Tronchoy

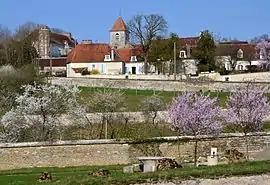
The church and surroundings in Tronchoy

Tronchoy is a commune in the Yonne department in Bourgogne-Franche-Comté in north-central France.